Question: What is this photo of?
Tambaya: Hoton menene wannan?
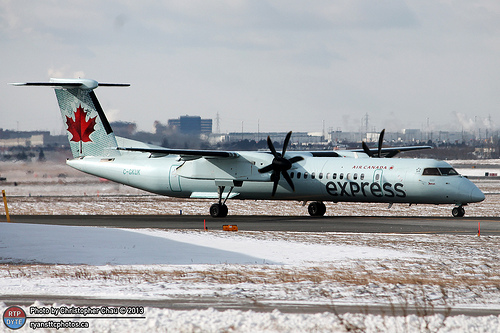
Answer: A runway.
Amsa: Titin jirgin sama.